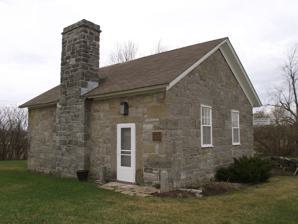
Building: South Stone School House
Country: United States of America
Year built: 1843
United States historic place South Stone School House U.S. National Register of Historic Places Show map of Vermont Show map of the United States Location Main St., jct. with Quarry Rd., Isle La Motte, Vermont Coordinates 44°51′7″N 73°20′40″W / 44.85194°N 73.34444°W / 44.85194; -73.34444 Area 0.3 acres (0.12 ha) Built 1843 ( 1843 ) MPS Educational Resources of Vermont MPS NRHP reference No. 97000025 Added to NRHP January 31, 1997 The South Stone School House is a historic school building at Main Street and Quarry Road in Isle La Motte, Vermont .  Built in 1843, it served the town as a district school until 1932, and has served as home to its historical society since then.  It was probably built by James Ritchie, a noted local Scottish immigrant mason, and was listed on the National Register of Historic Places in 1997. Description and history The South Stone School House is located in the center of the southern part of the island, at the southeast corner of Main Street and Quarry Road.  It is a single-story structure, built out of locally quarried limestone that is known in the trade as "black marble".  The stones are typically rough-cut and ashlar rectangular blocks, with irregular gaps filled in by smaller stones in a technique long associated with Scottish masonry.  The gabled roof is framed with wooden timbers, and a wide stone chimney rises from one of the long sides, just to the left of the doorway.  The interior has a single large chamber, finished with pine wainscoting and plaster on the walls.  It now houses displays of materials concerning the long history of the island. The school was built about 1842, and served the town as a district school until its schools were consolidated in 1930.  Its construction has hallmarks of having been built by James Ritchie, a locally prominent master mason who came here from Scotland, and is credited with the construction of at least six other surviving buildings on the island.  The local historical society purchased the building in 1932, and has used it as a museum and meeting space since. See also National Register of Historic Places listings in Grand Isle County, Vermont References